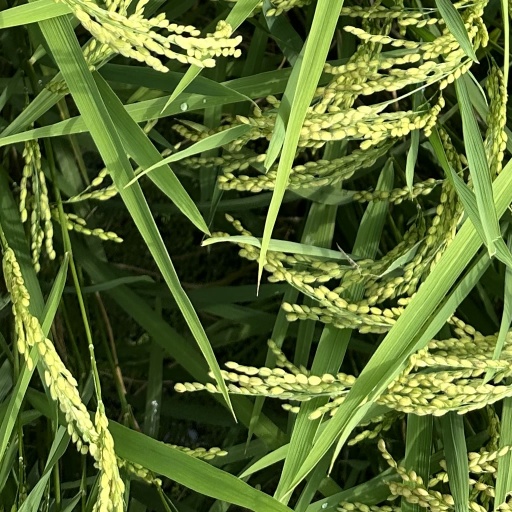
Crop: rice